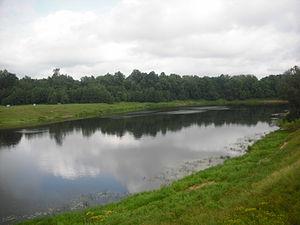
La Louga est un fleuve de Russie long de 353 km.